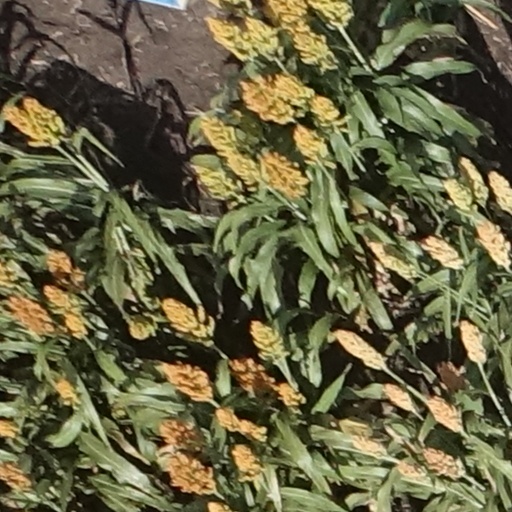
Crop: sorghum